SEB Group

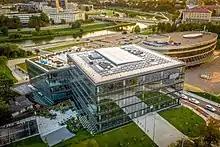
SEB Lithuanian Headquarters

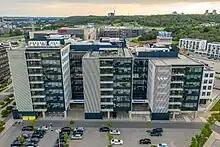
SEB shared services center in Vilnius, Lithuania

The SEB Group's primary market is its home country, Sweden, where it is also the largest bank in the country, by both market capitalisation and total assets. It is also one of the largest Swedish banks by both employees and customers, with around 17,500 of the former and four and a half million of the latter.